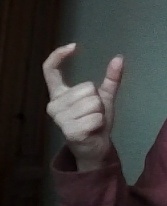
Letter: nun